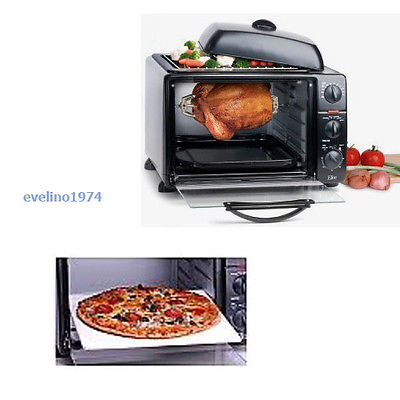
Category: toaster